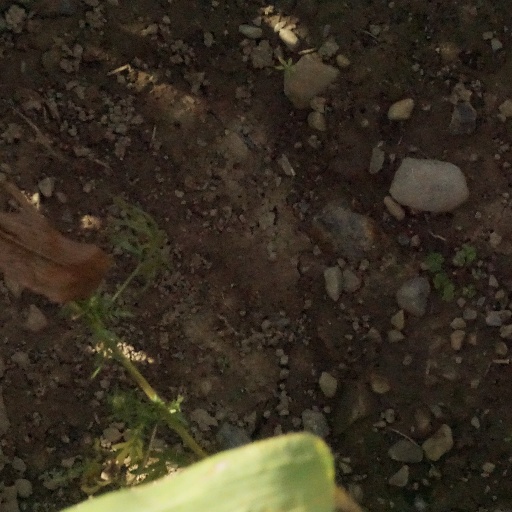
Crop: maize; corn